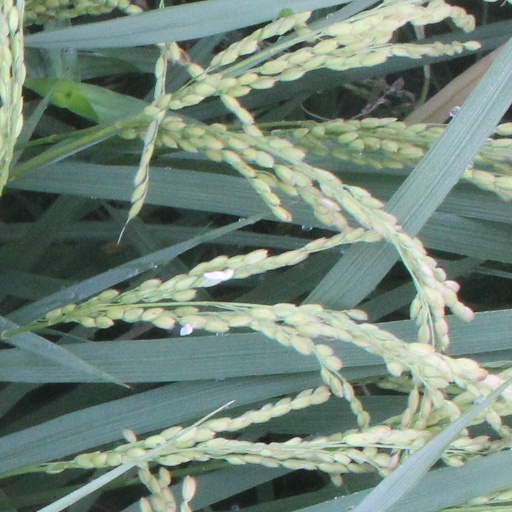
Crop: rice